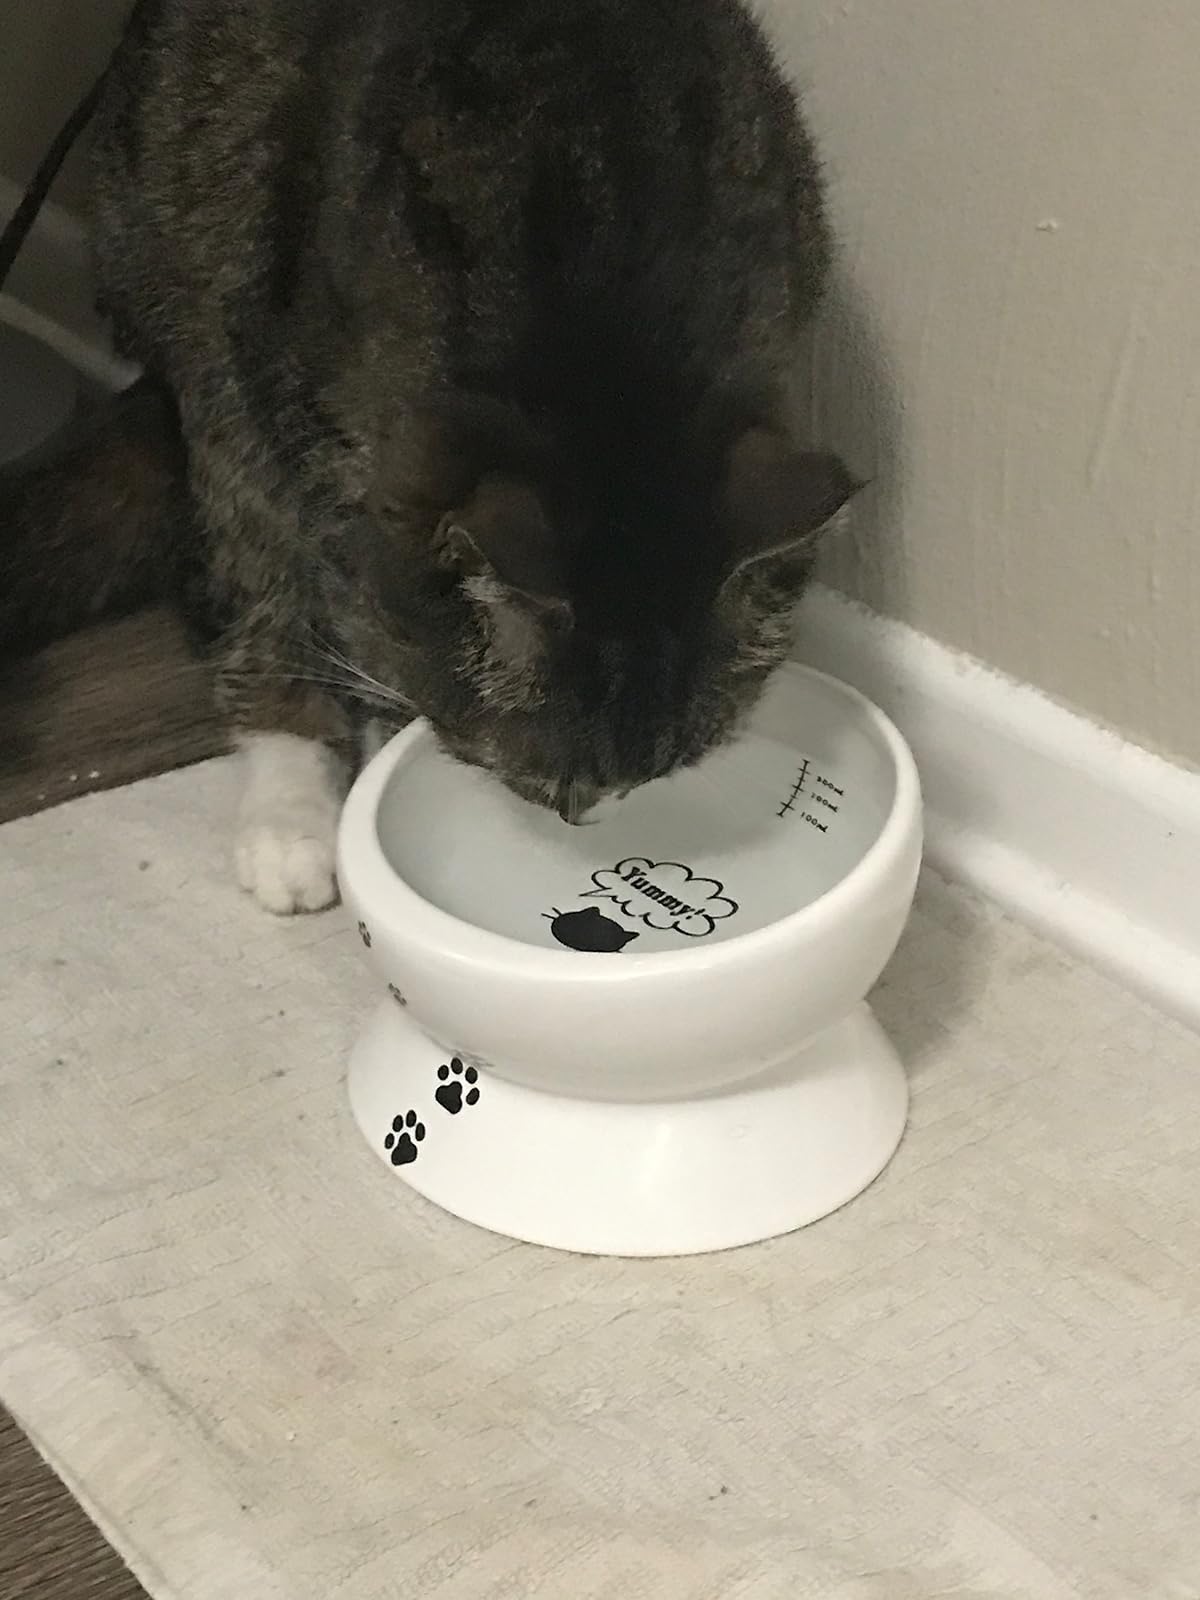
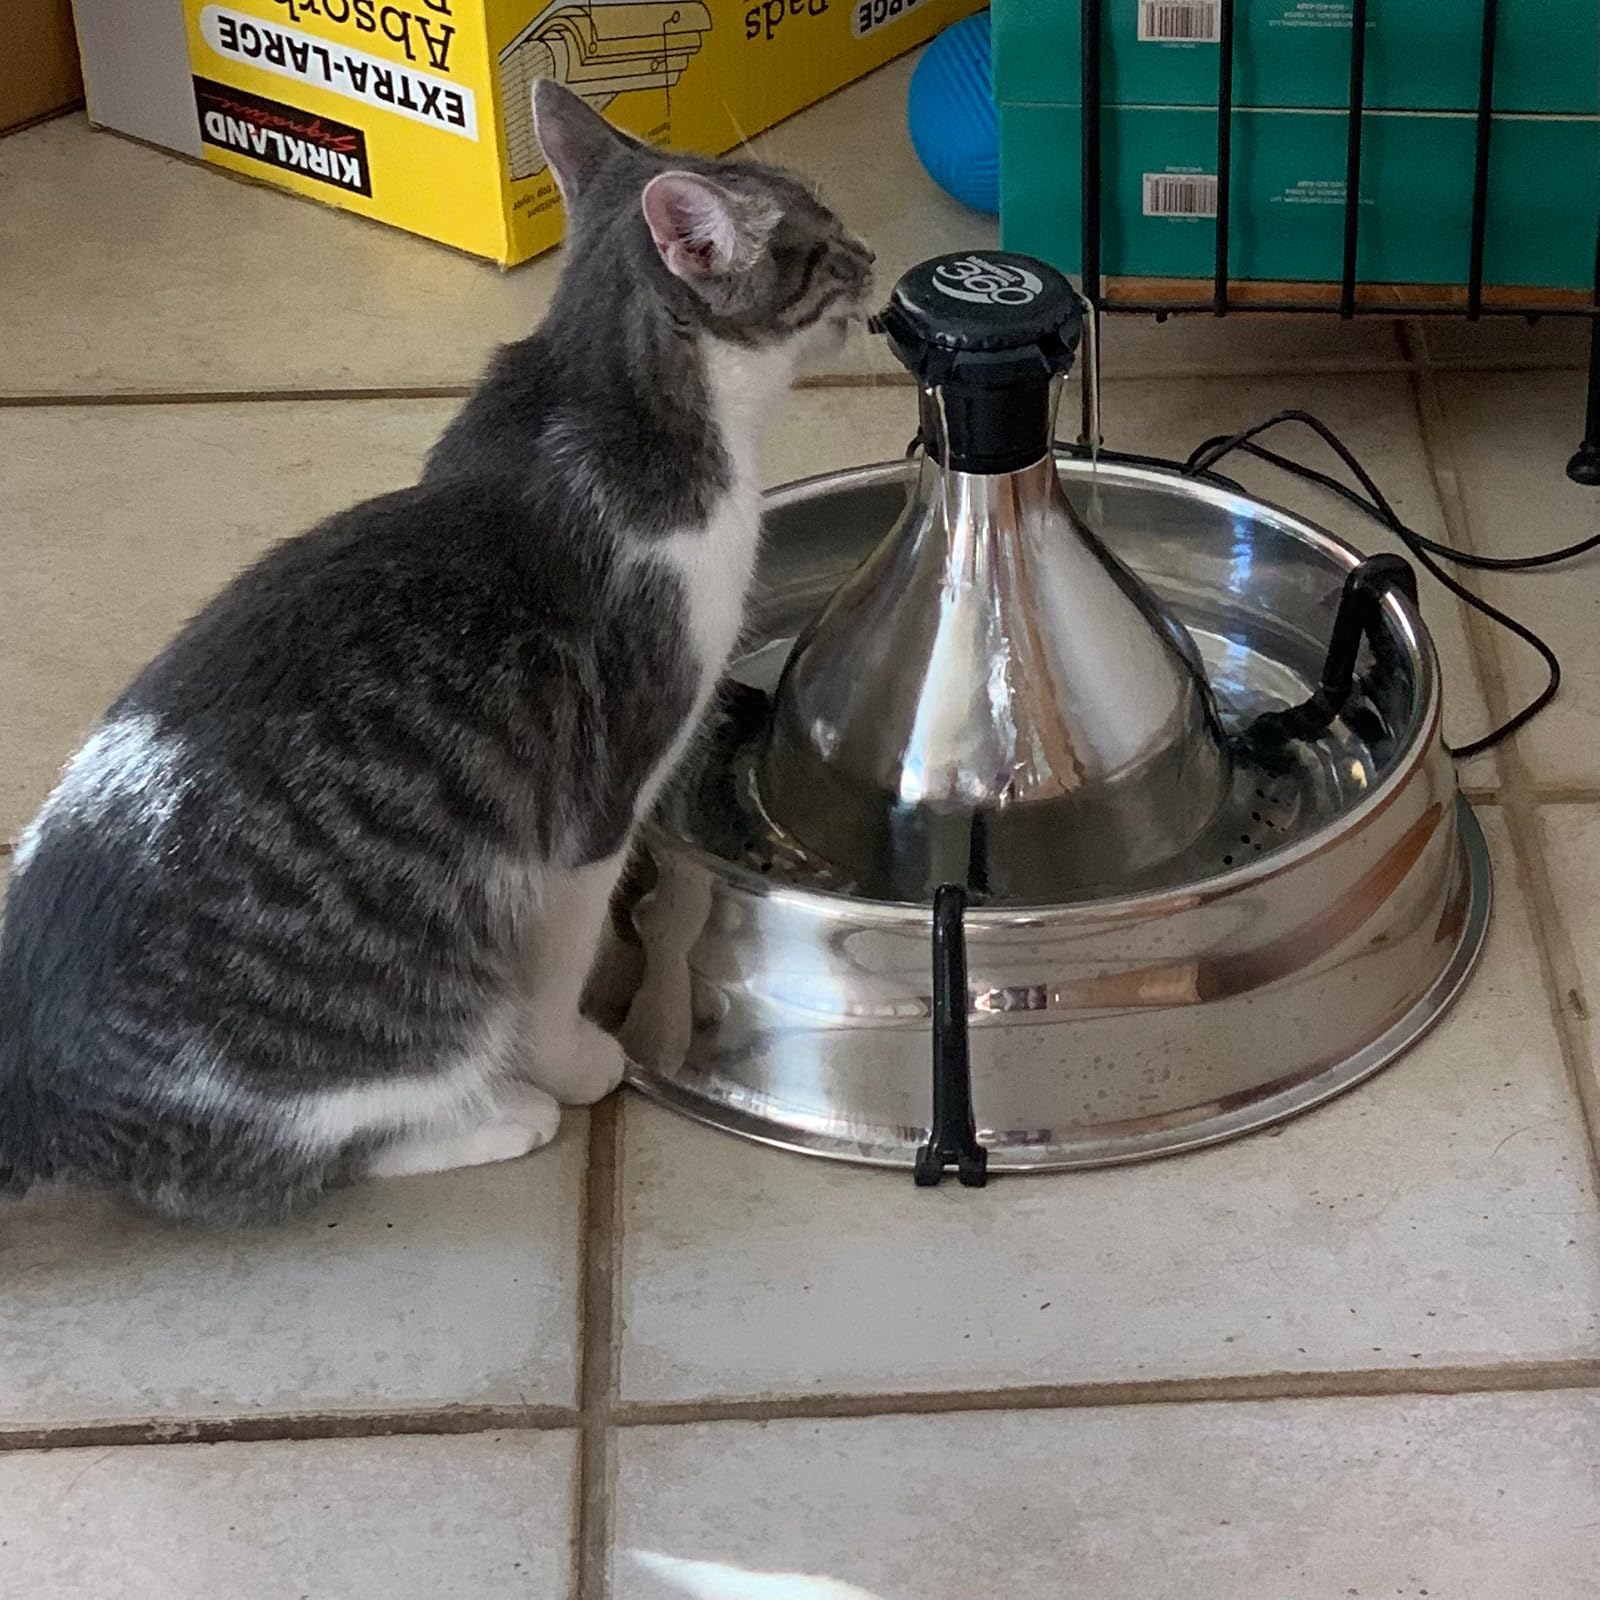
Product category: items_bowl
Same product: no